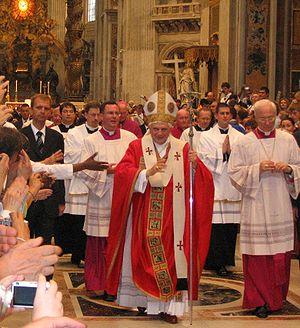
Les parements ou parements liturgiques ou la paramentique, sont l'ensemble des vêtements, coiffes, tentures et ornements utilisés dans les liturgies chrétiennes. On y inclut parfois l'orfèvrerie sacrée.